Ribonucleoside-triphosphate reductase

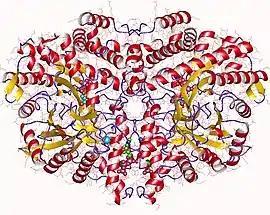
Ribonucleoside-triphosphate reductase dimer, Thermotoga maritima

Ribonucleoside-triphosphate reductase ("ribonucleotide reductase", "2'-deoxyribonucleoside-triphosphate:oxidized-thioredoxin 2'-oxidoreductase") is an enzyme with systematic name "2'-deoxyribonucleoside-triphosphate:thioredoxin-disulfide 2'-oxidoreductase". This enzyme catalyses the following chemical reaction